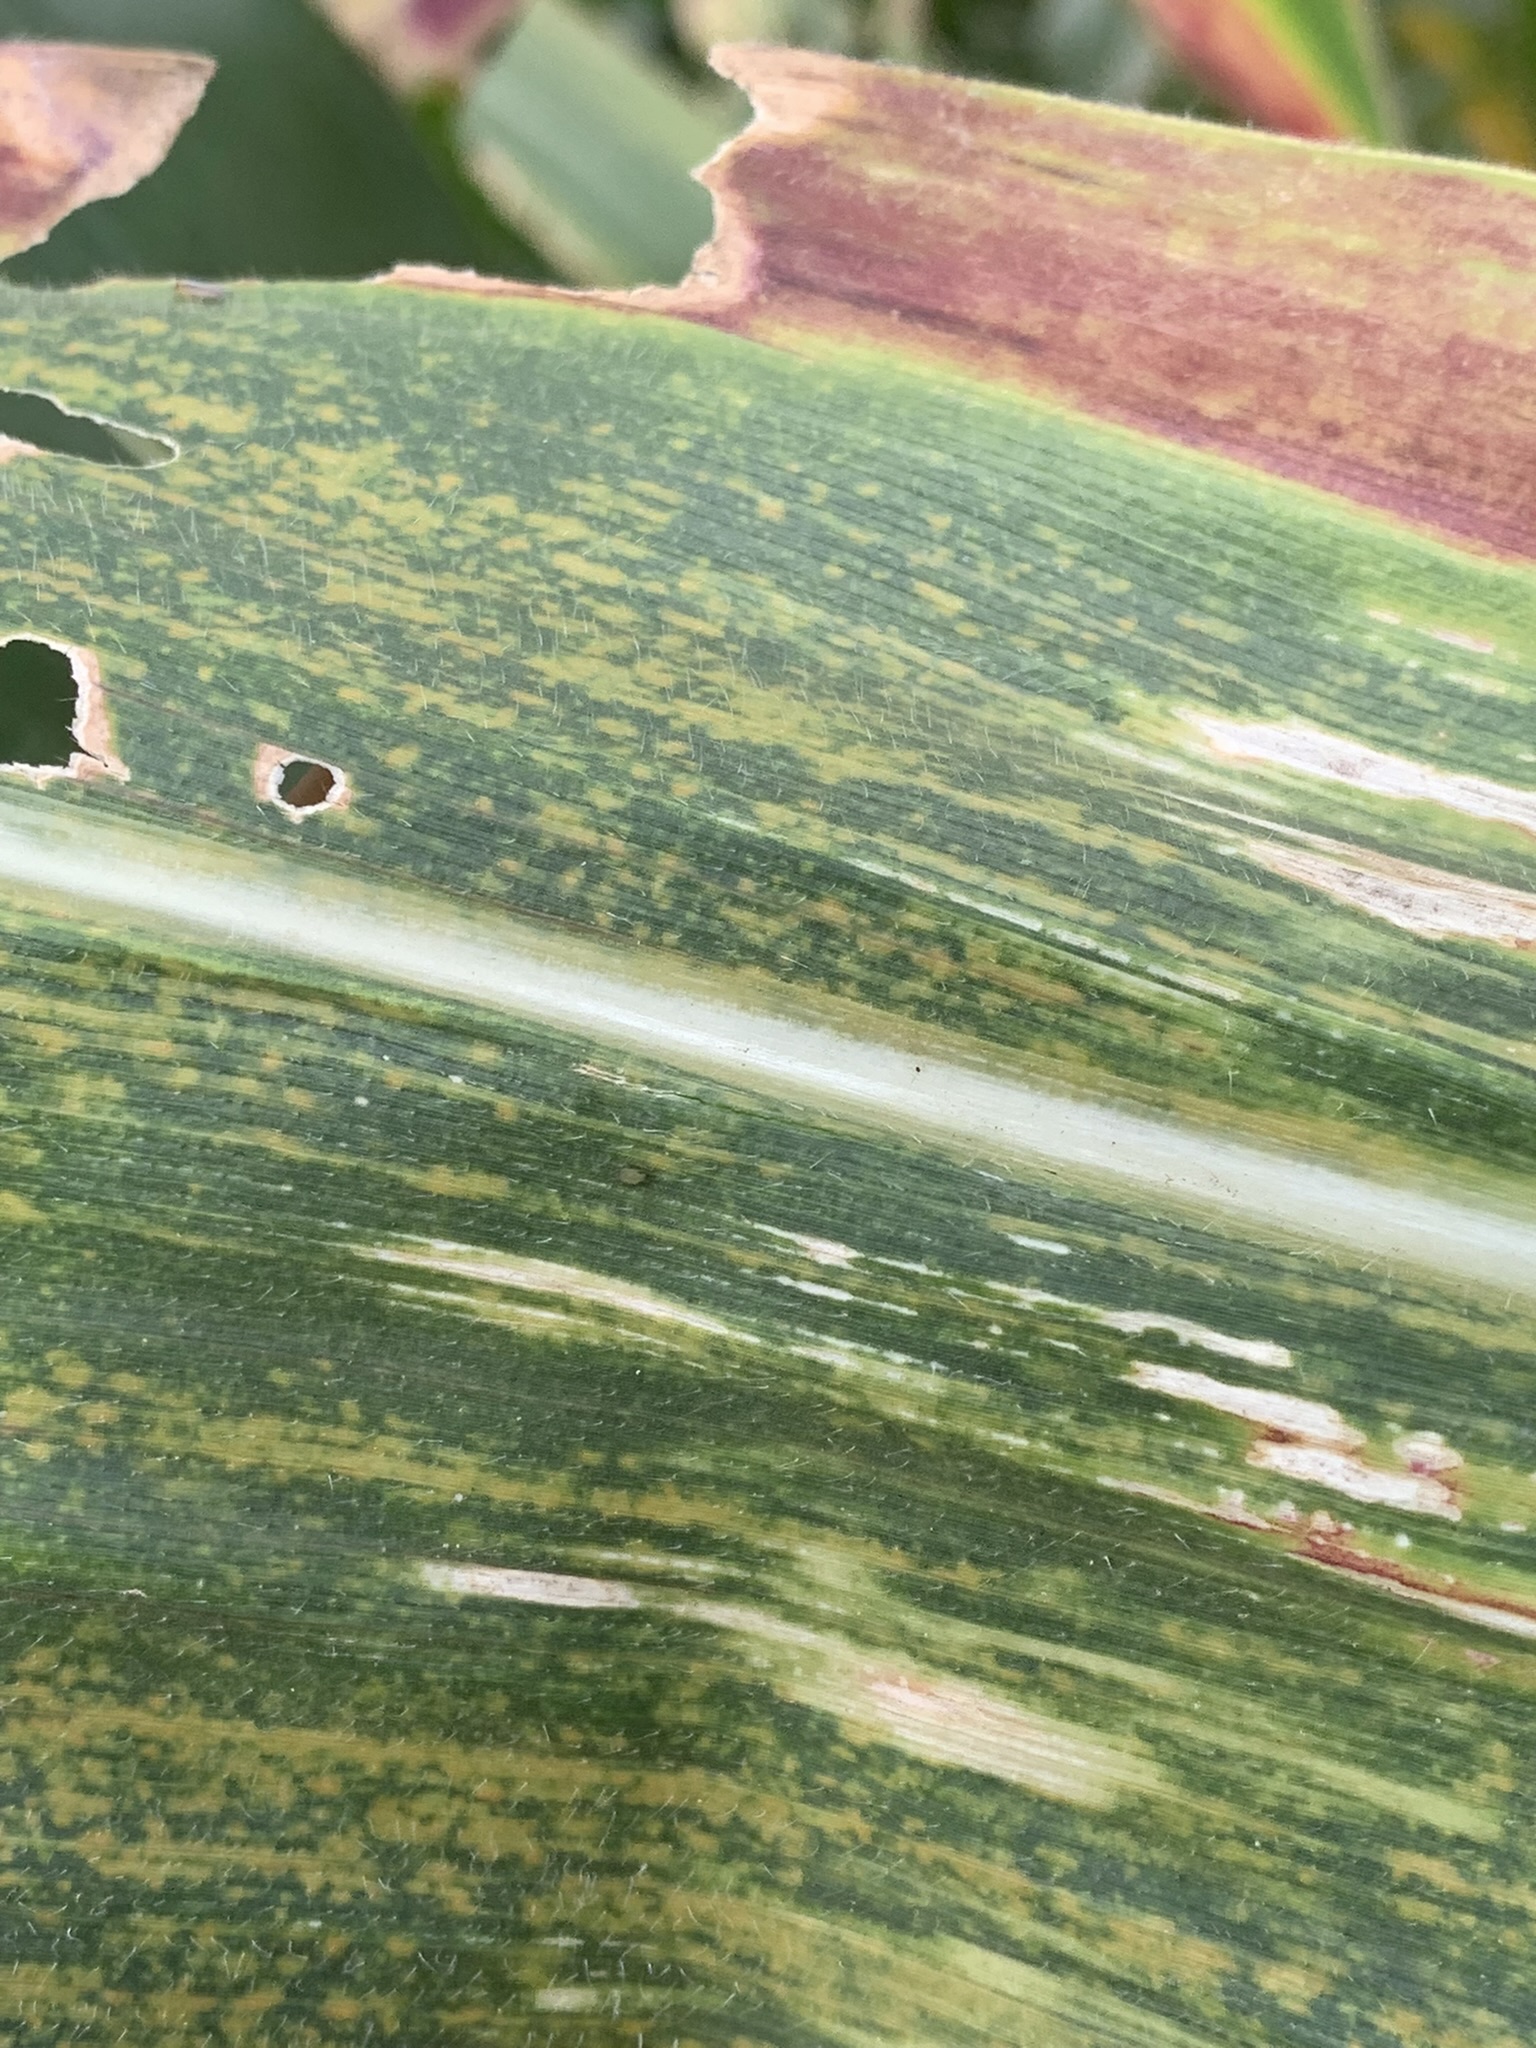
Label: MLN